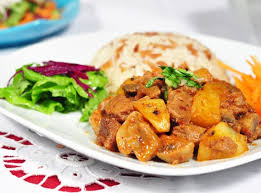
Yemek: et_sote